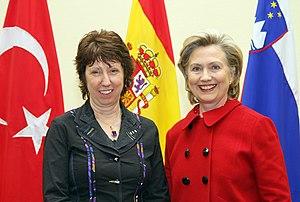
Le haut représentant de l’Union pour les affaires étrangères et la politique de sécurité est une fonction de l'Union européenne instituée par le traité de Lisbonne. Elle reprend les fonctions diplomatiques autrefois exercées par le secrétaire général du Conseil, le haut représentant pour la politique étrangère et de sécurité commune et le commissaire européen aux relations extérieures.